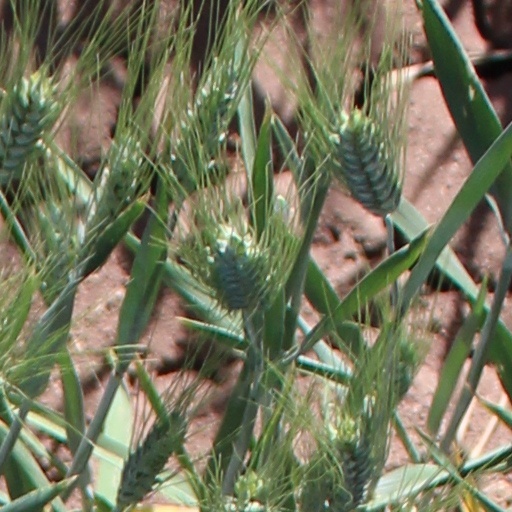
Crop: wheat